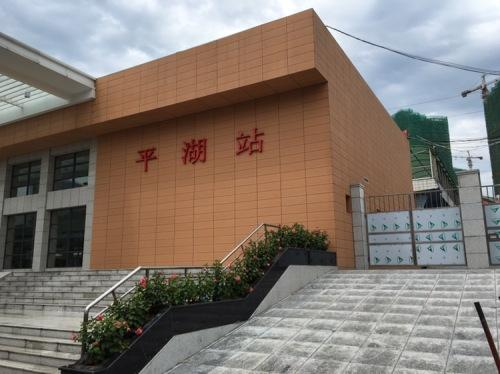
地标名称：平湖站
所在城市：深圳市·龙岗区